L. P. Holmblad

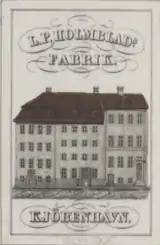
L. P. Holmblad's Factory in Gothersgade

The company was after Lauridz Holmblad's death in 1827 divided between his two sons. The soap factory was passed on to his eldest son, Jacob Holmblad (1791-1837) while his younger brother Carl Frederik Holmblad continued the paint factory under the name HOLMBLAD & Co.